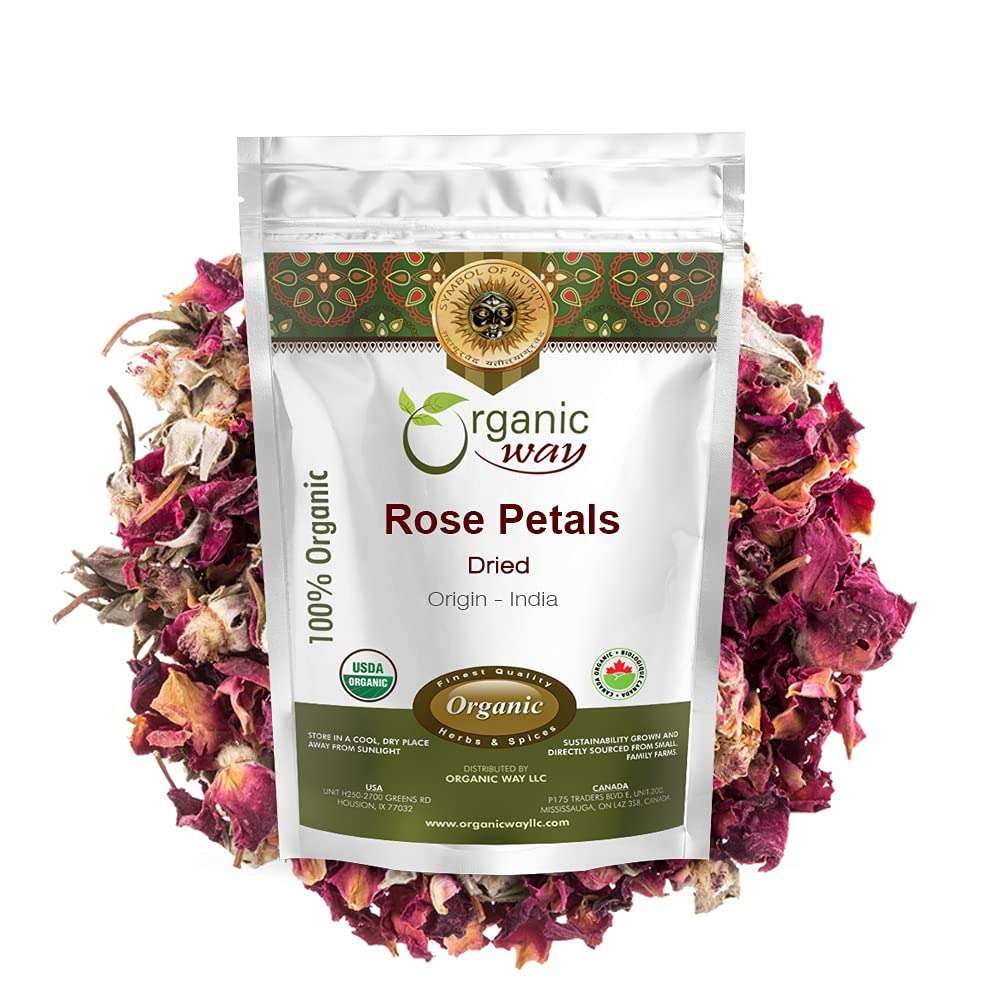
Item Name: Organic Way Rose Petals Dried (Rosa Centifolia) - Pure, Edible & Fragrant for Tea | Organic & Kosher Certified | Raw, Vegan, Non GMO & Gluten Free | USDA Certified | Origin - India (1/2LBS / 8Oz)
Bullet Point 1: 100% tested USDA and Kosher certified herbal product
Bullet Point 2: Organic products imported from India and packaged in USA
Bullet Point 3: Authentic & pure rose petals processed in a hygienic environment
Bullet Point 4: Pure, highly potent rose petals with a distinct aromatic effect
Bullet Point 5: 100% Product satisfaction guarantee
Product Description: Our Marshmallow Root cut and sifted can be used in foods and it can also be of great help in treating mild coughs and cold. Marshmallow is known to work as an antioxidant when applied on wounds as well. You can rely on our products for authenticity and potency. Organic Way imports quality organically grown products from different countries and processes them in the USA for the US market. Therefore, all our products are USDA and Kosher approved and perfectly safe for use.Our cut and sifted marshmallow root means that the roots aren't sold in whole form, but rather "cut" into smaller pieces and then "sifted" to remove the small pieces and dust that result from the cutting process.
Value: 8.0
Unit: Ounce

Price: 20.49